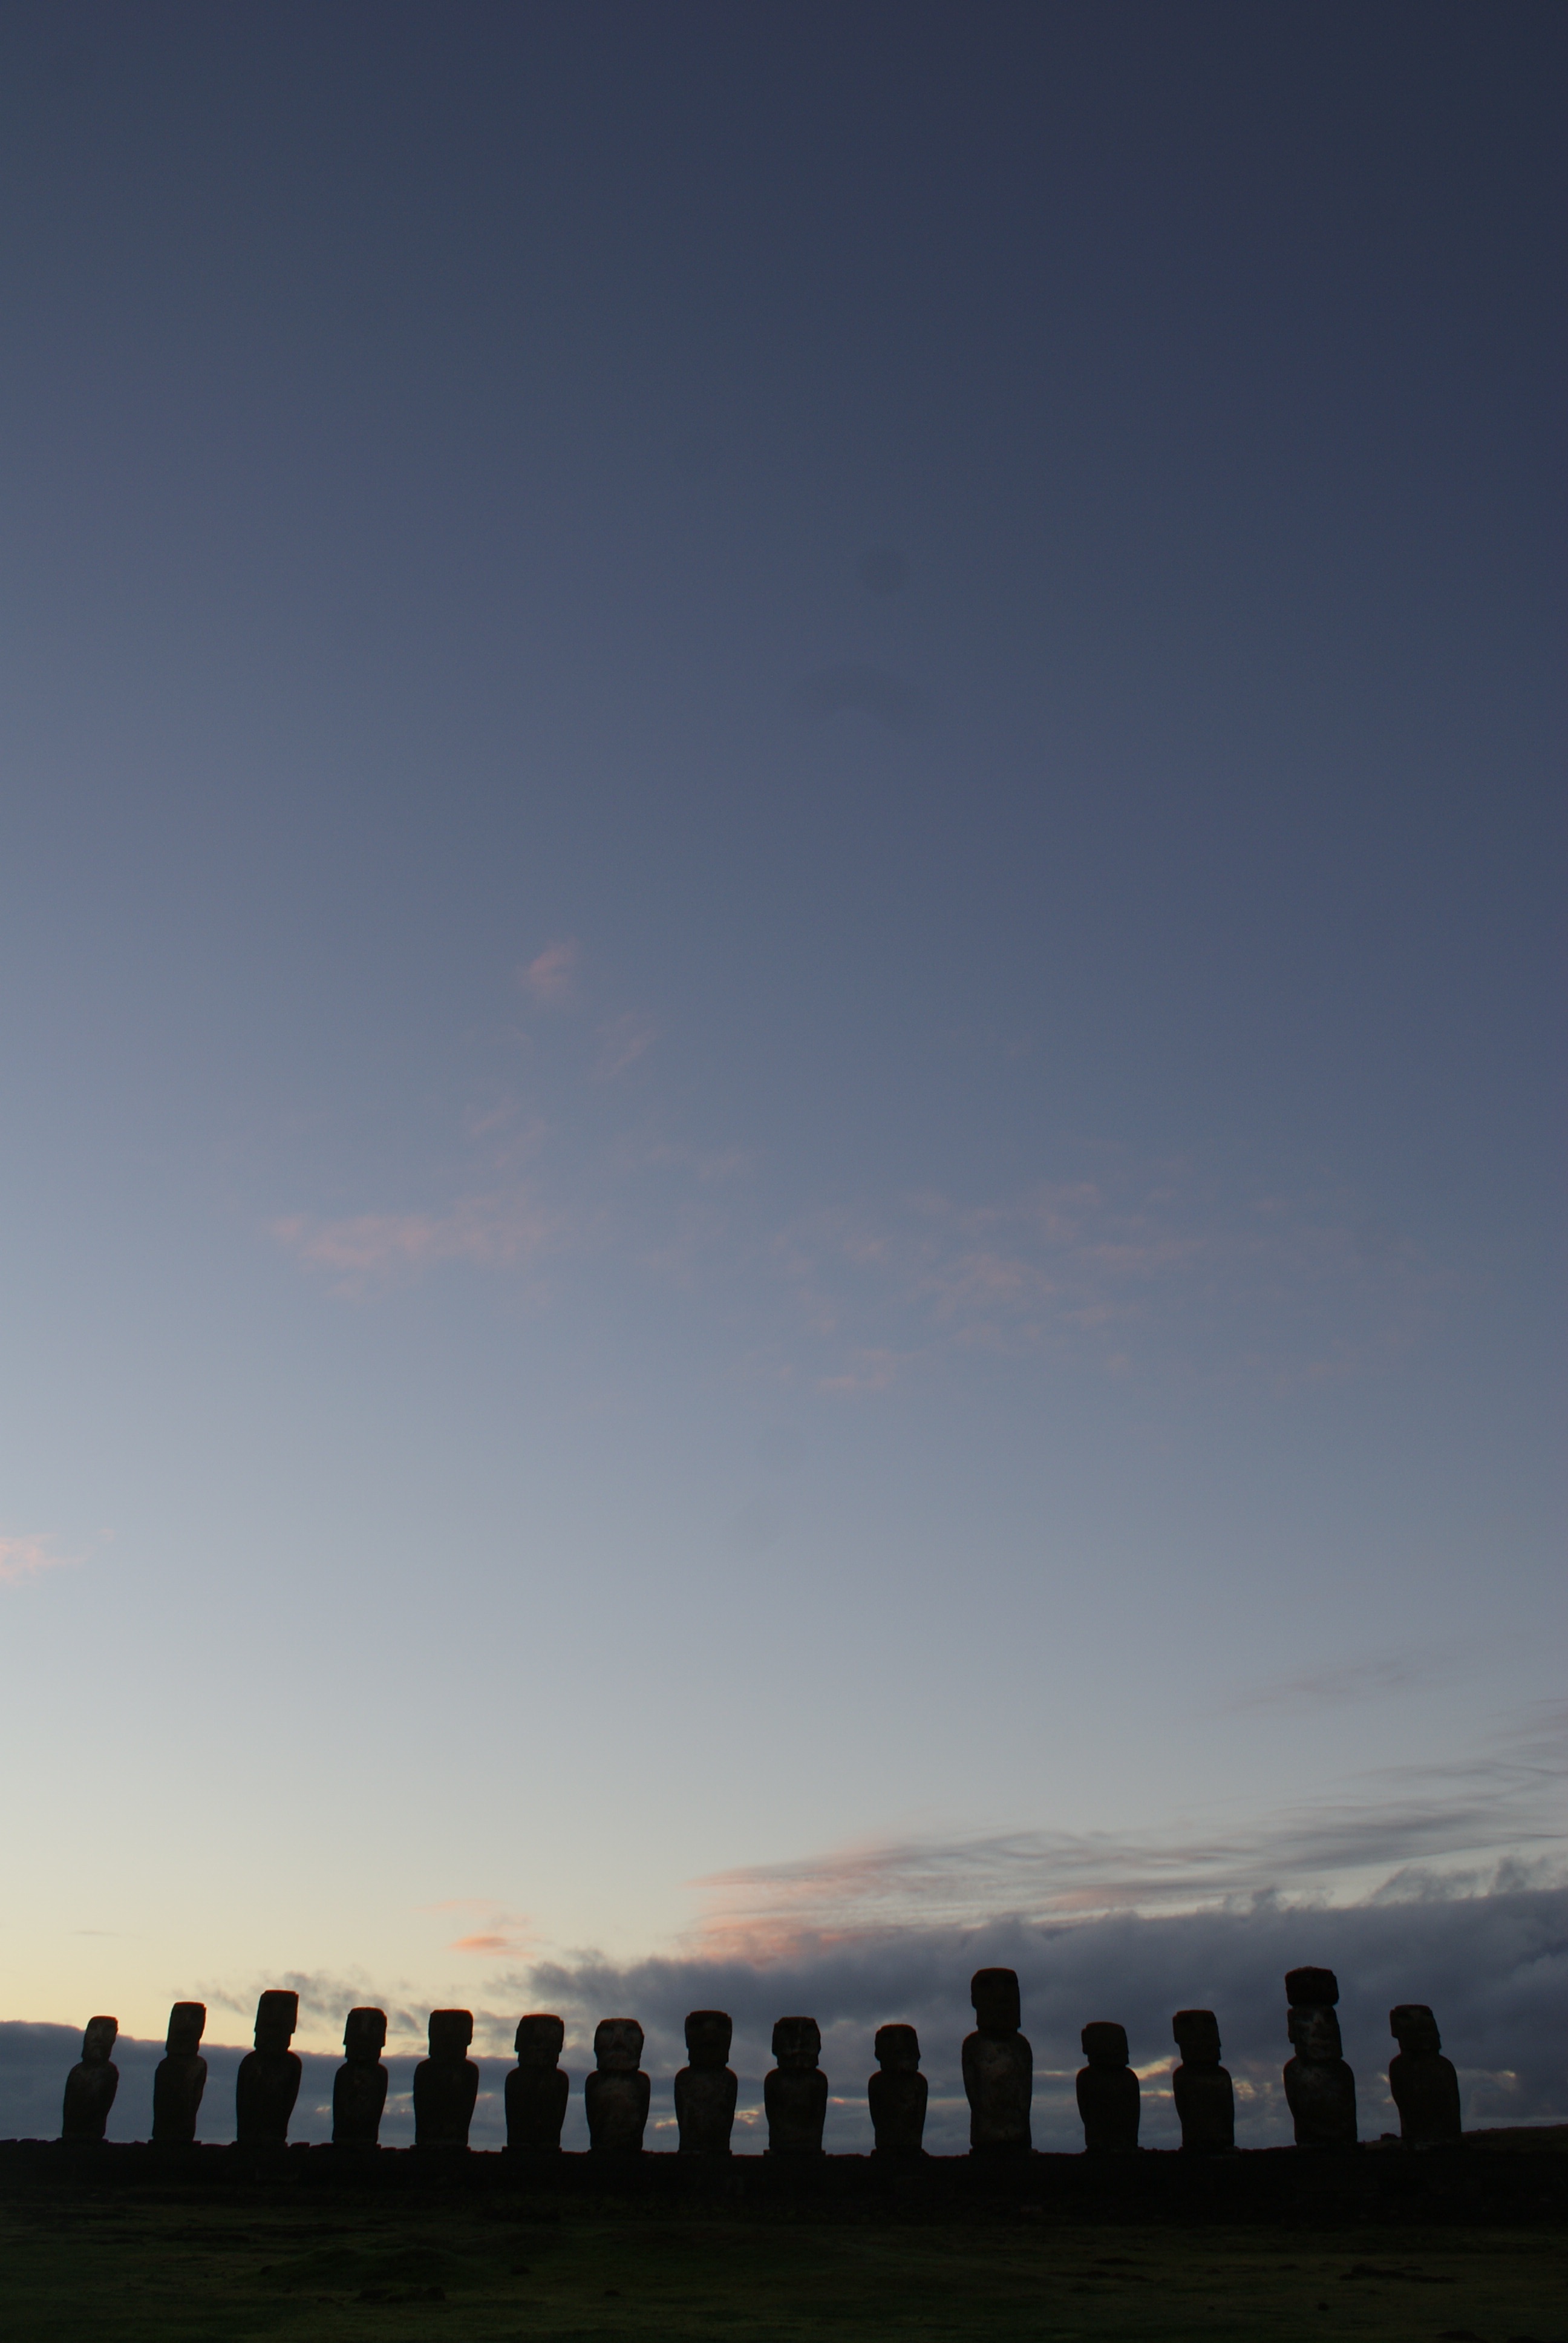
horizon, cloud, sky, sunrise, sunset, skyline, sunlight, morning, dawn, atmosphere, dusk, evening, atmospheric phenomenon, atmosphere of earth